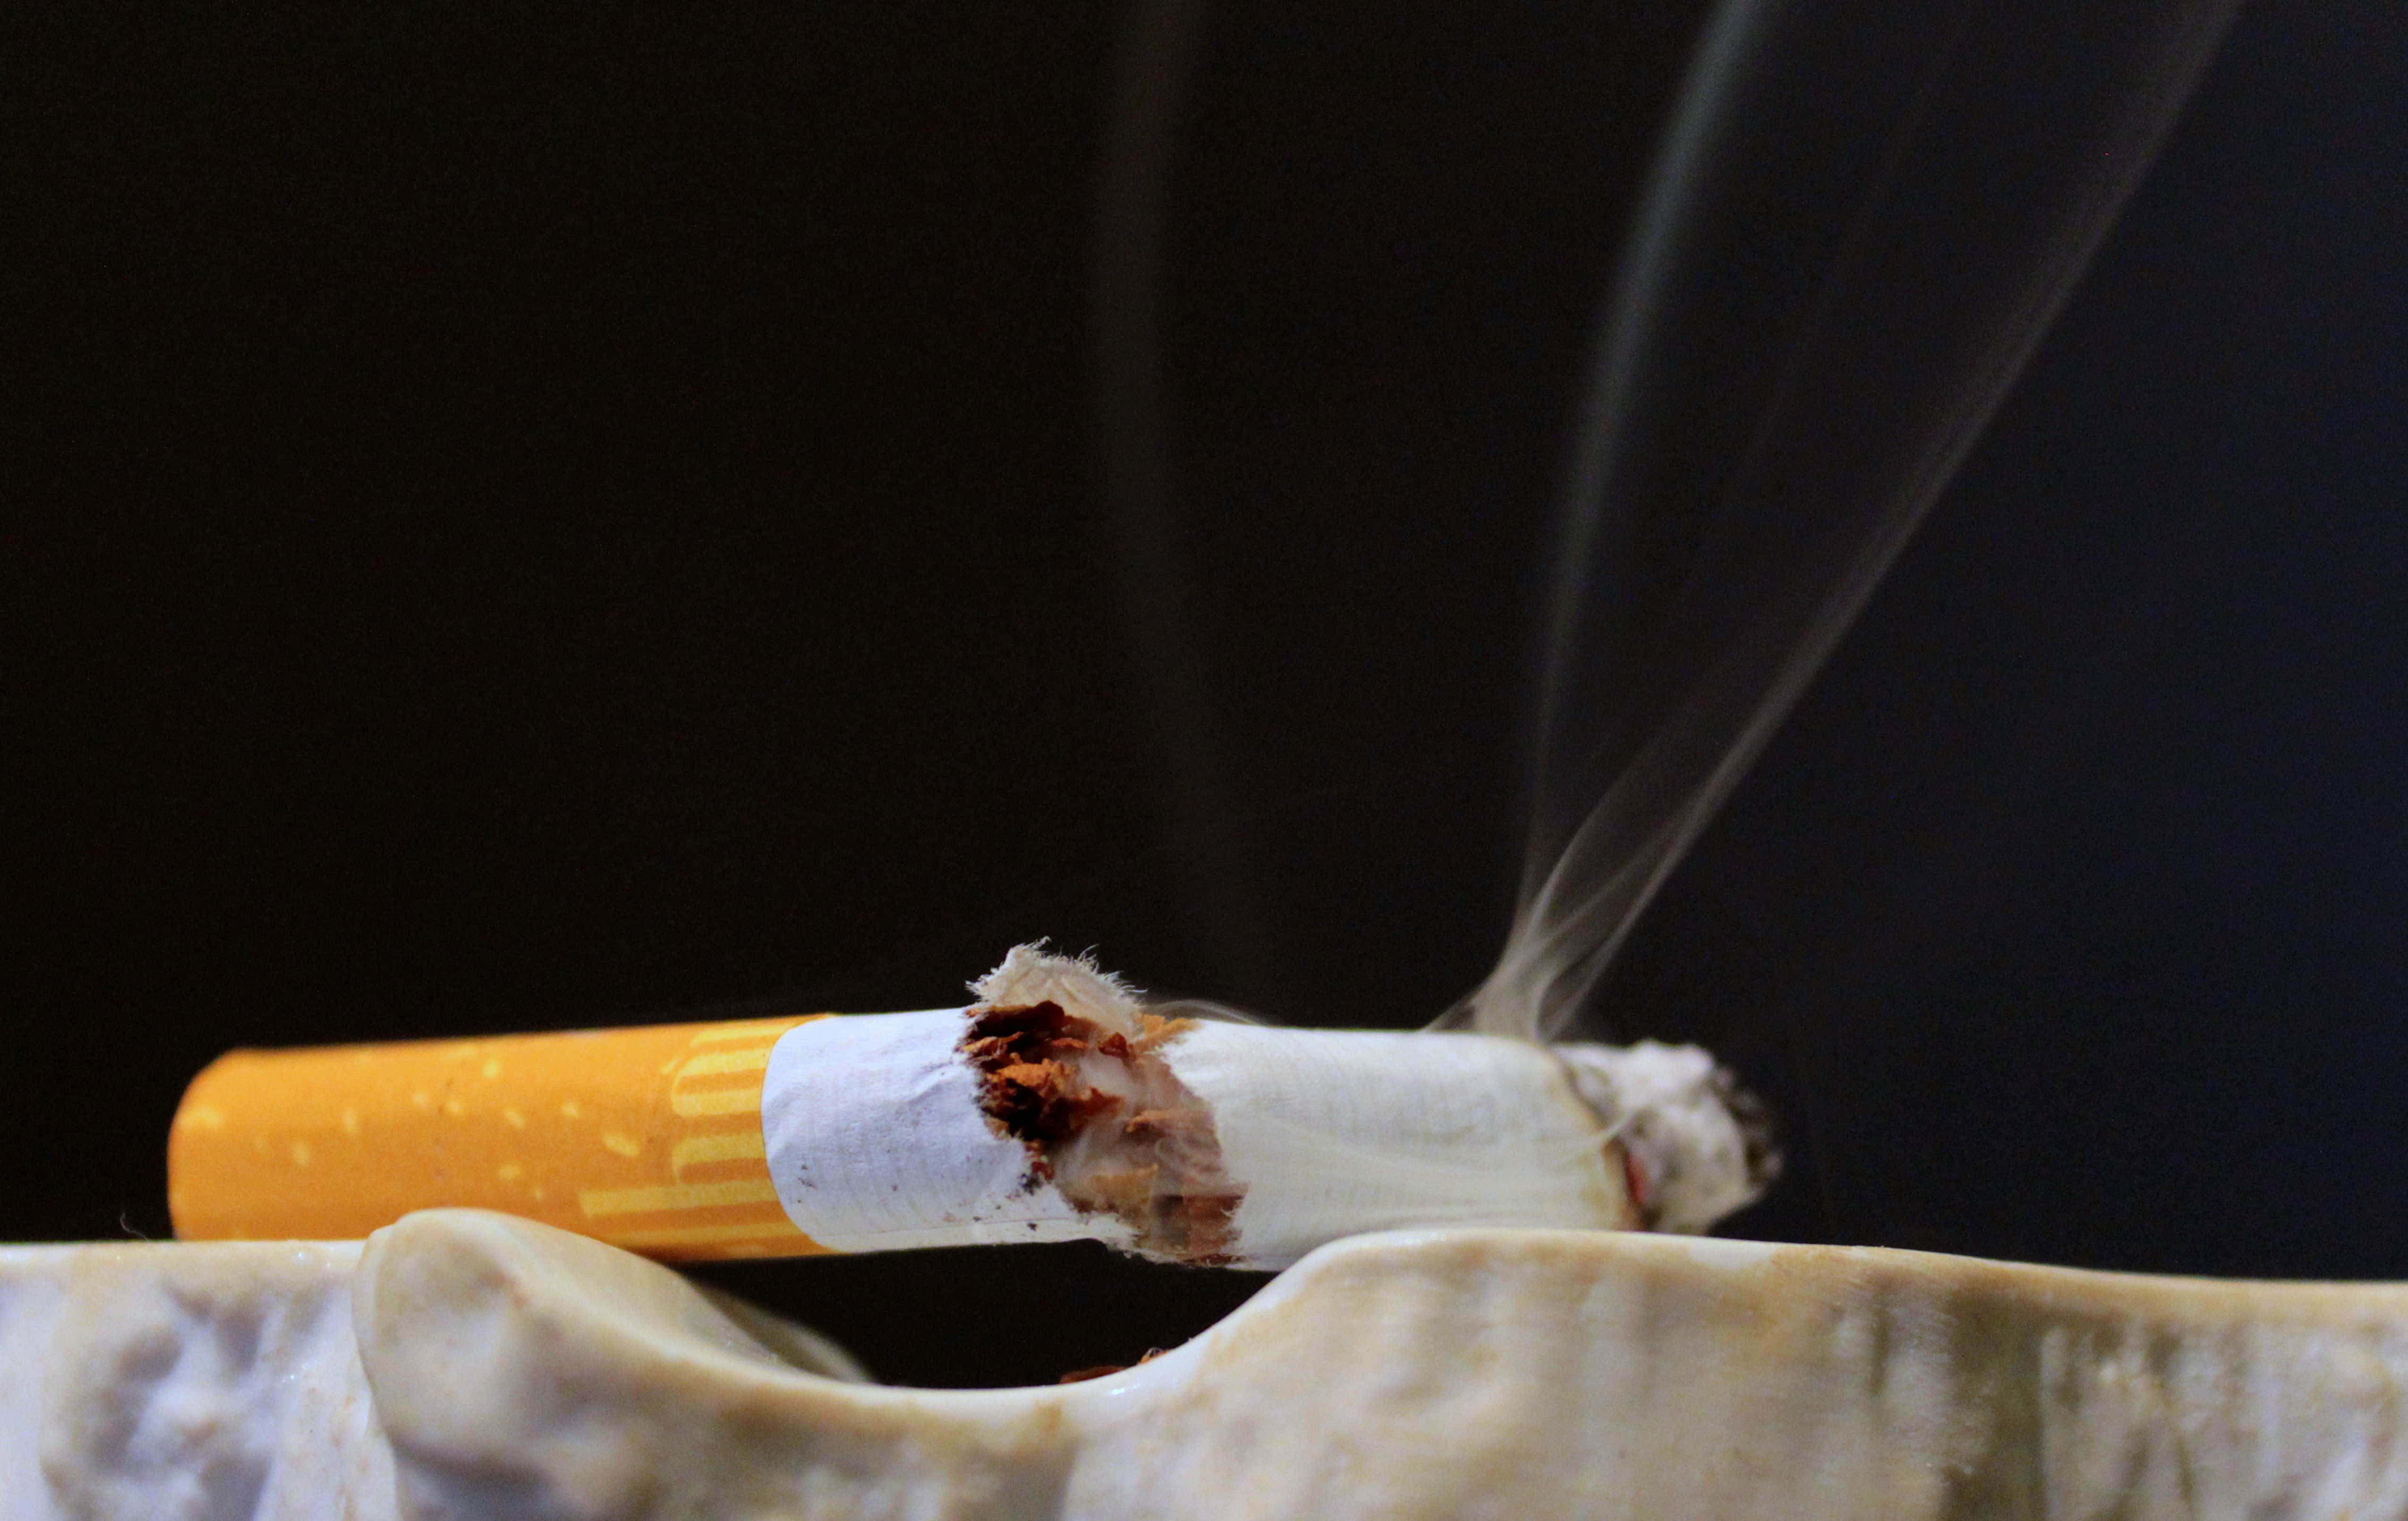
hand, smoke, smoking, color, insect, crack, ash, cigarette, close up, cigarette butt, stop, tobacco, macro photography, cigarette end, ashtray, the last cigarette, passing rays